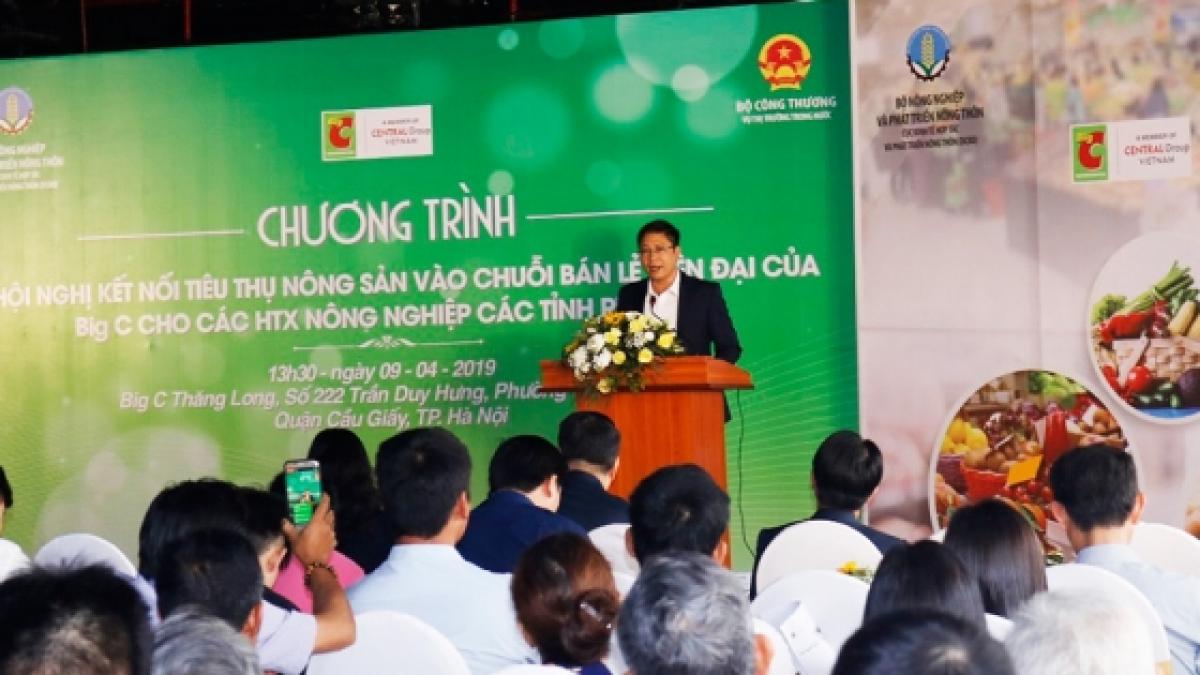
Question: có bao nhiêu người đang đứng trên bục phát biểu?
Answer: có một người đàn ông đang đứng trên bục phát biểu